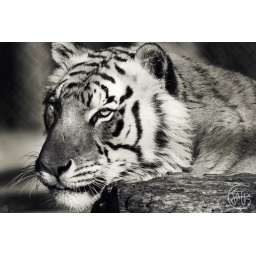
Saigon the tiger looks on at the keepers while taking a bath in the pool in his enclosure.